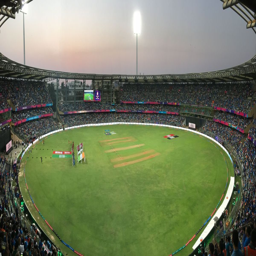
why renaming sports facility could be a turning point for sports